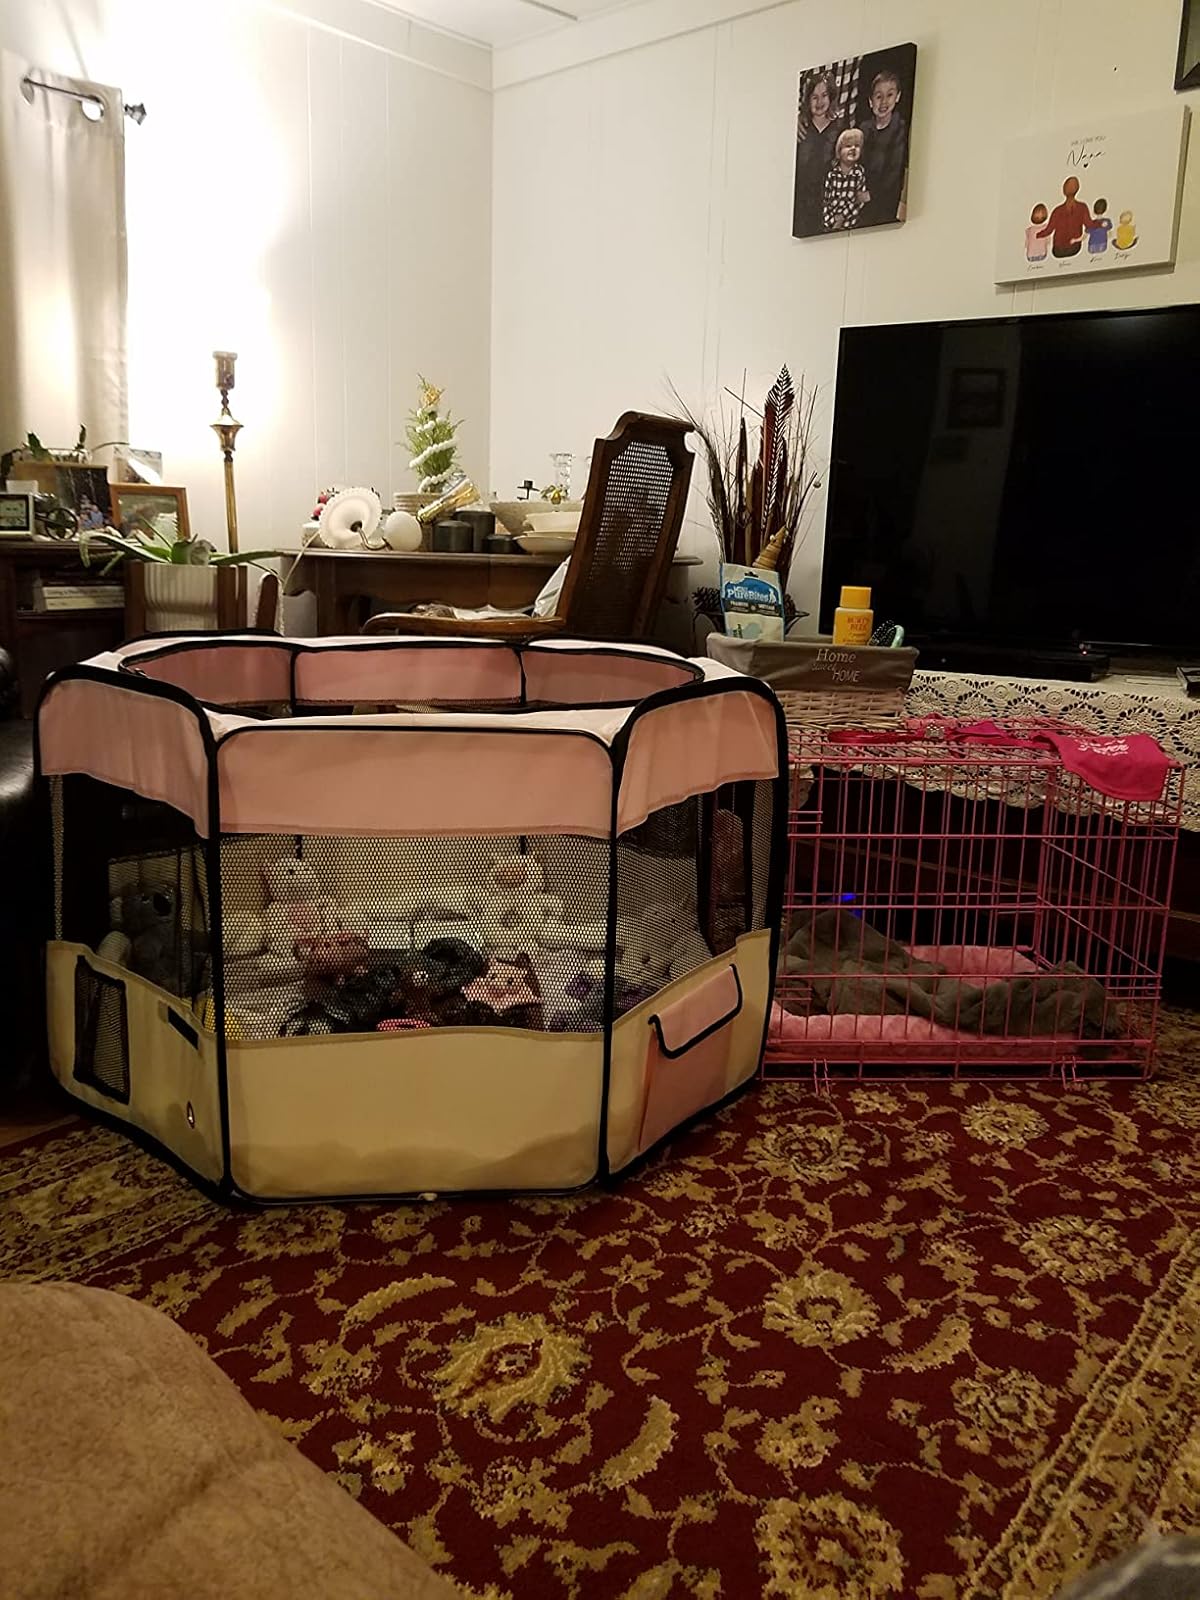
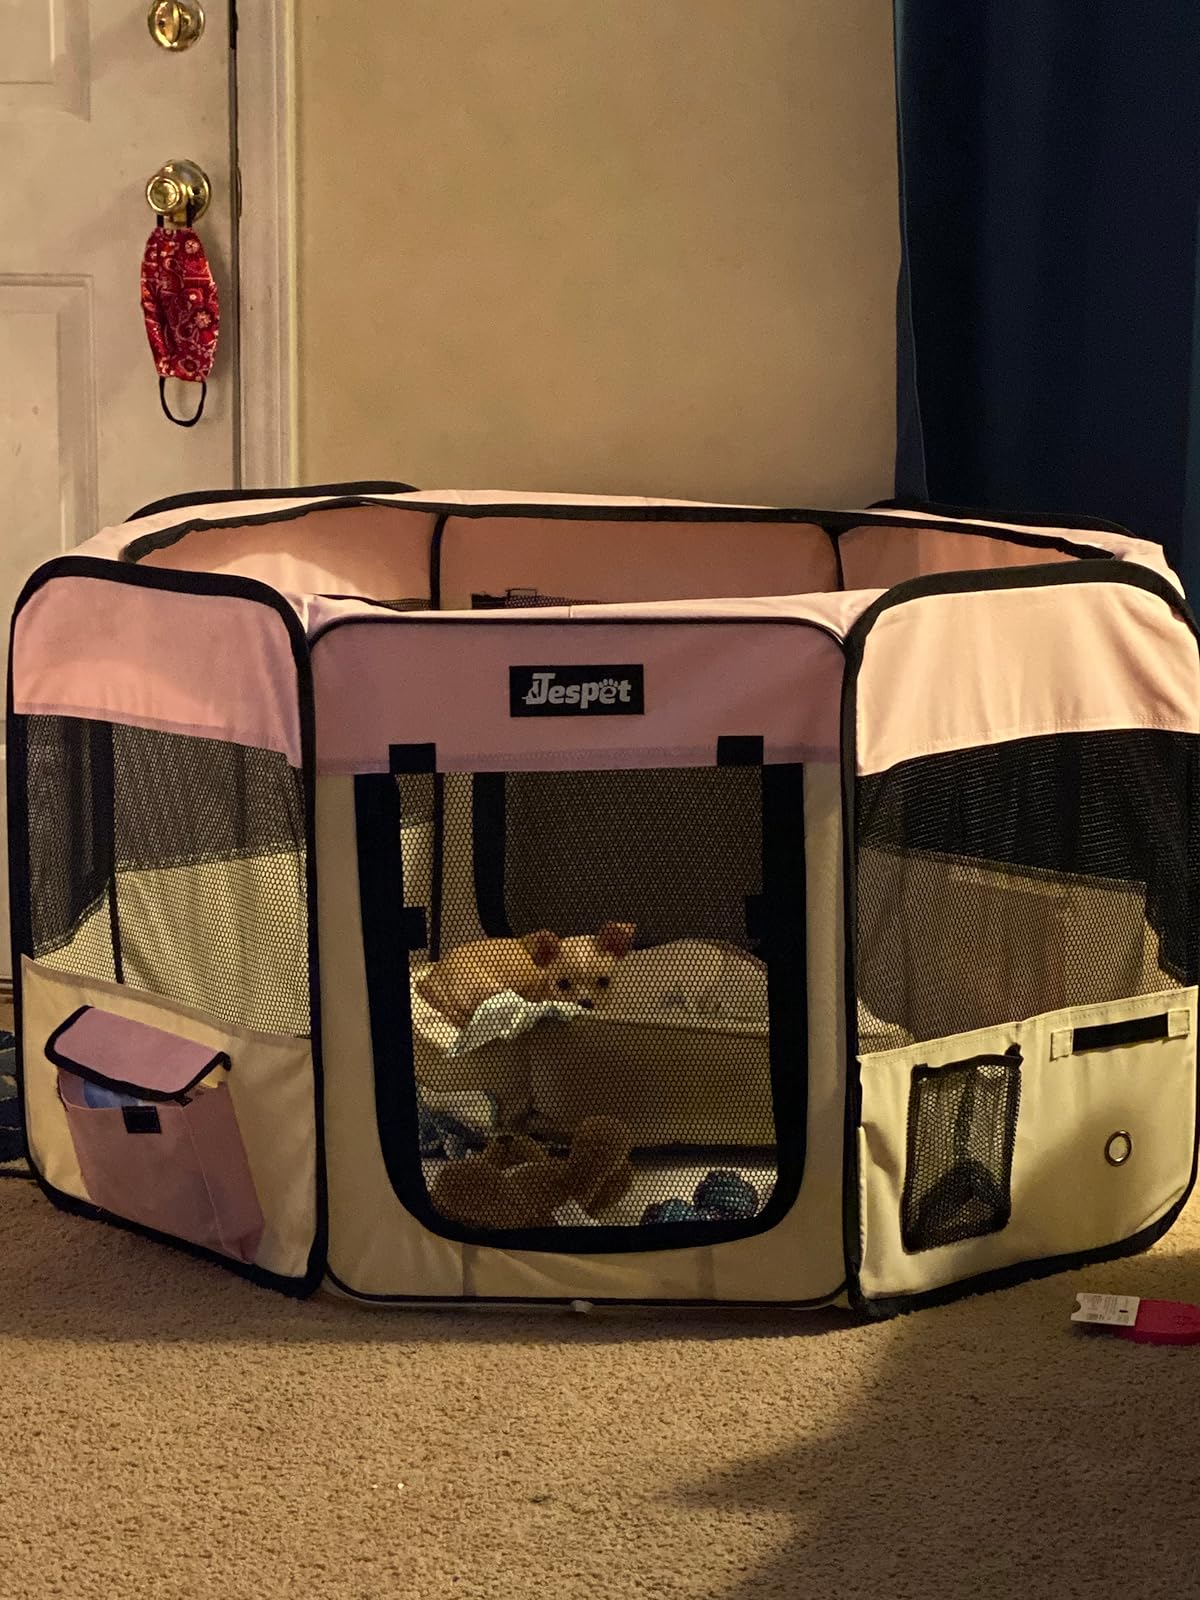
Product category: items_kennel
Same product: yes